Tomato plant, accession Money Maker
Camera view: bottom (45 deg); turntable rotation: 150 degrees
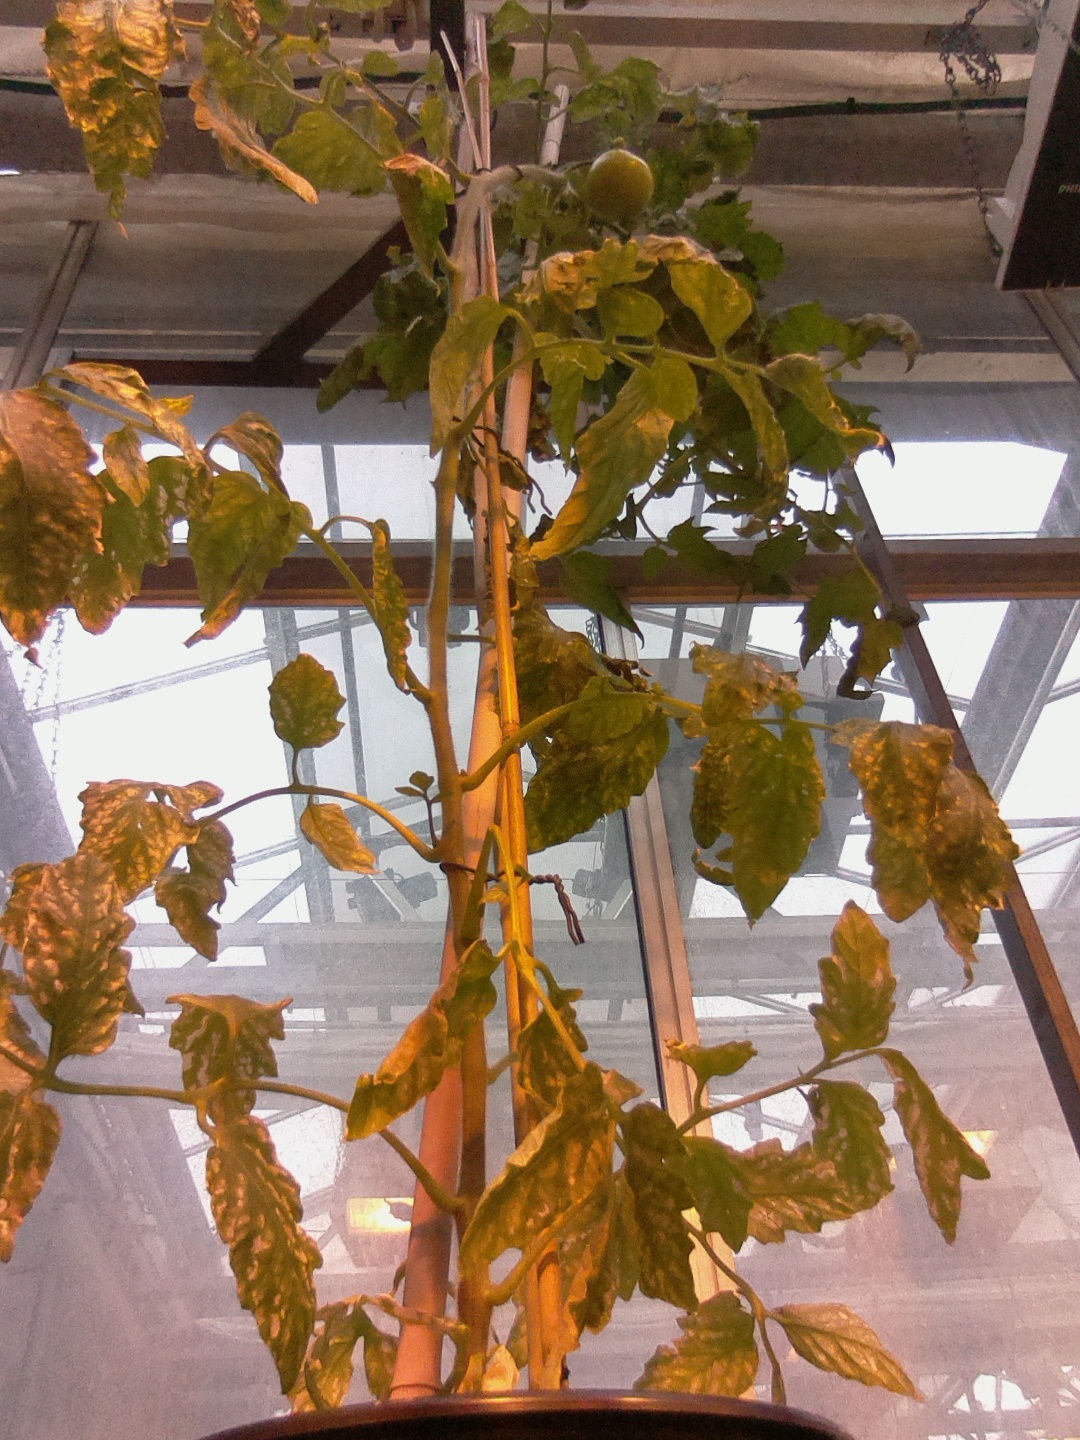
BBCH growth stage 75: 50%-60% of final fruit size